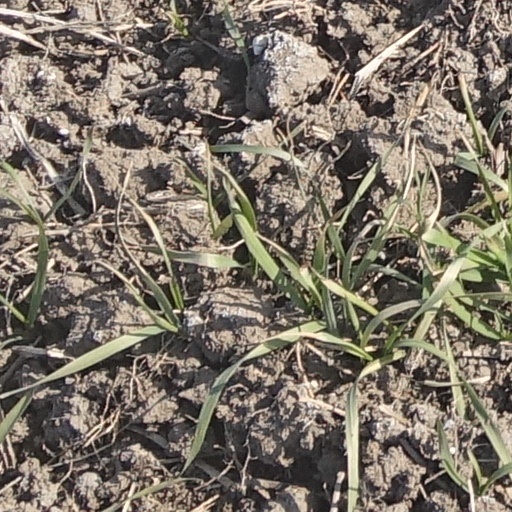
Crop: wheat